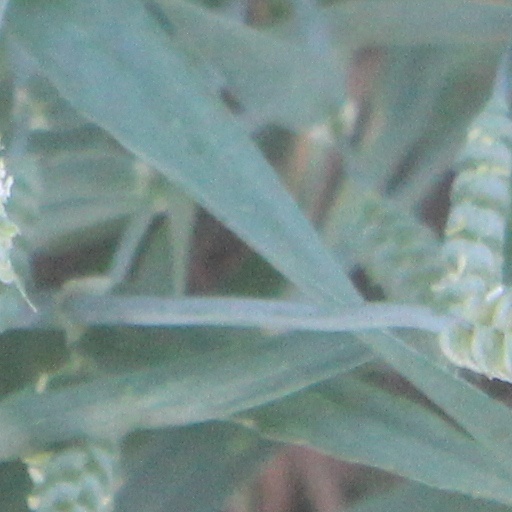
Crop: wheat